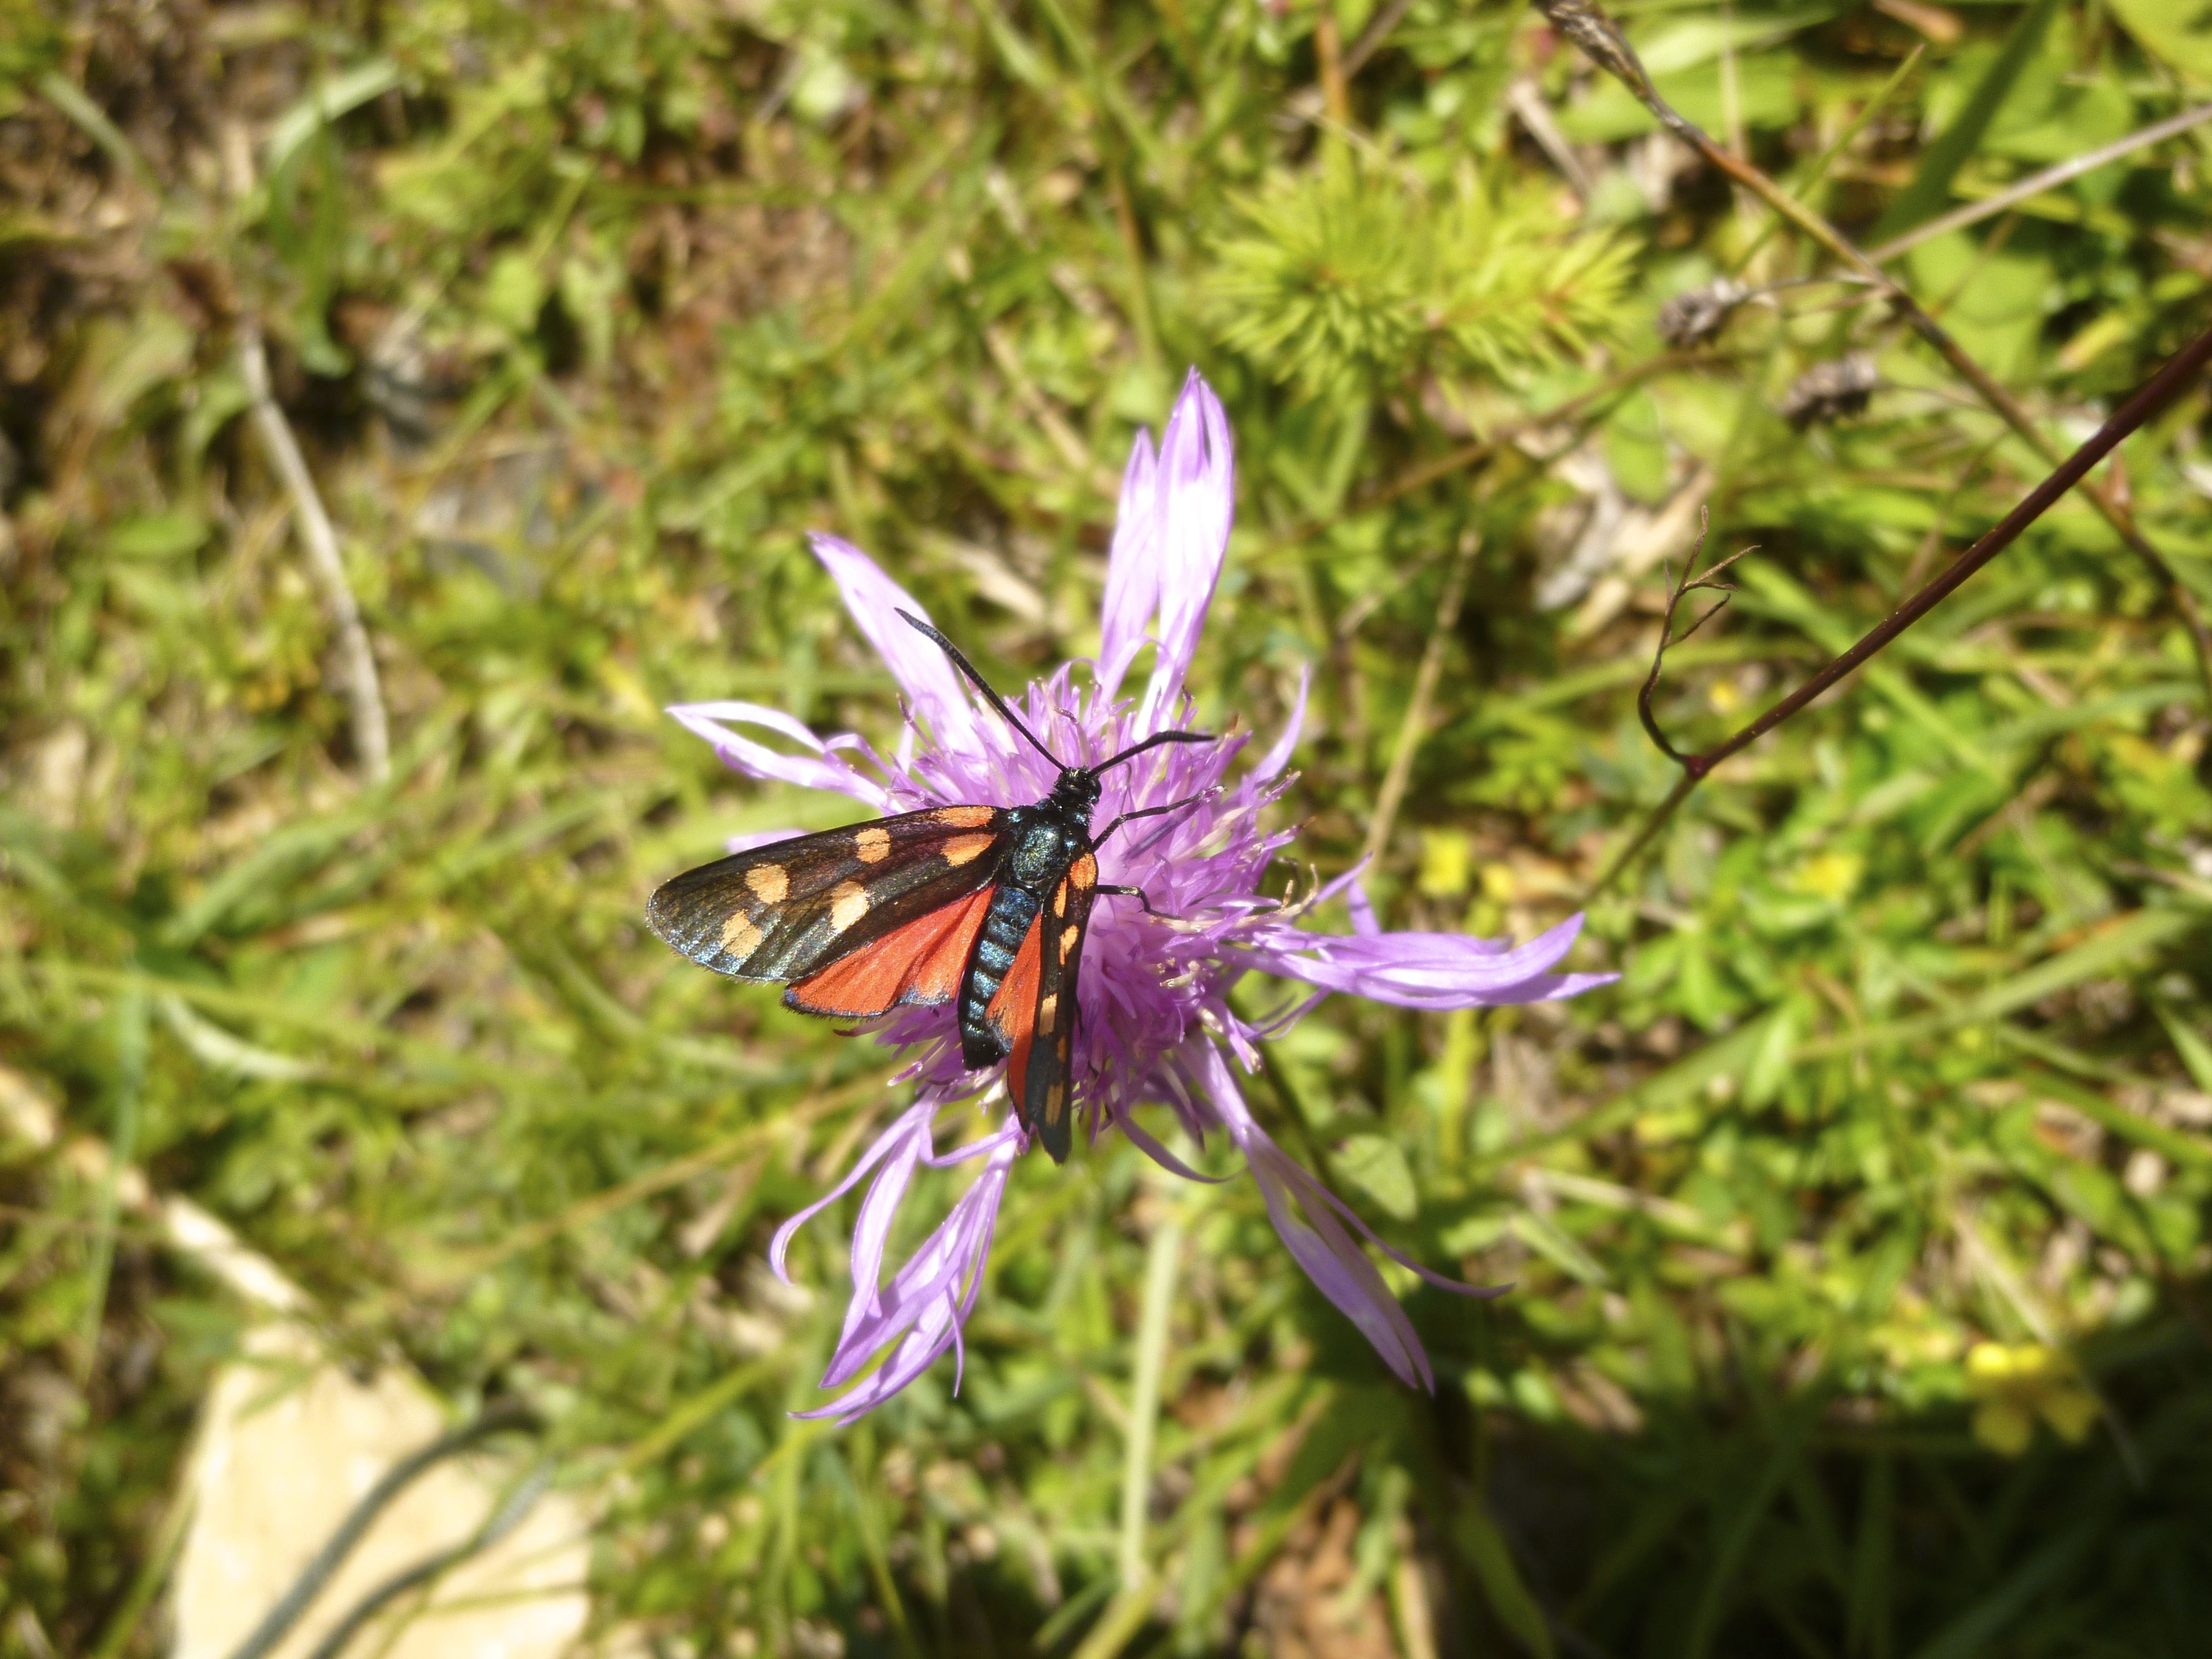
nature, plant, meadow, flower, herb, insect, botany, butterfly, flora, fauna, invertebrate, wildflower, nectar, burnet, macro photography, flowering plant, land plant, moths and butterflies, six moth, zygaena filipendulae